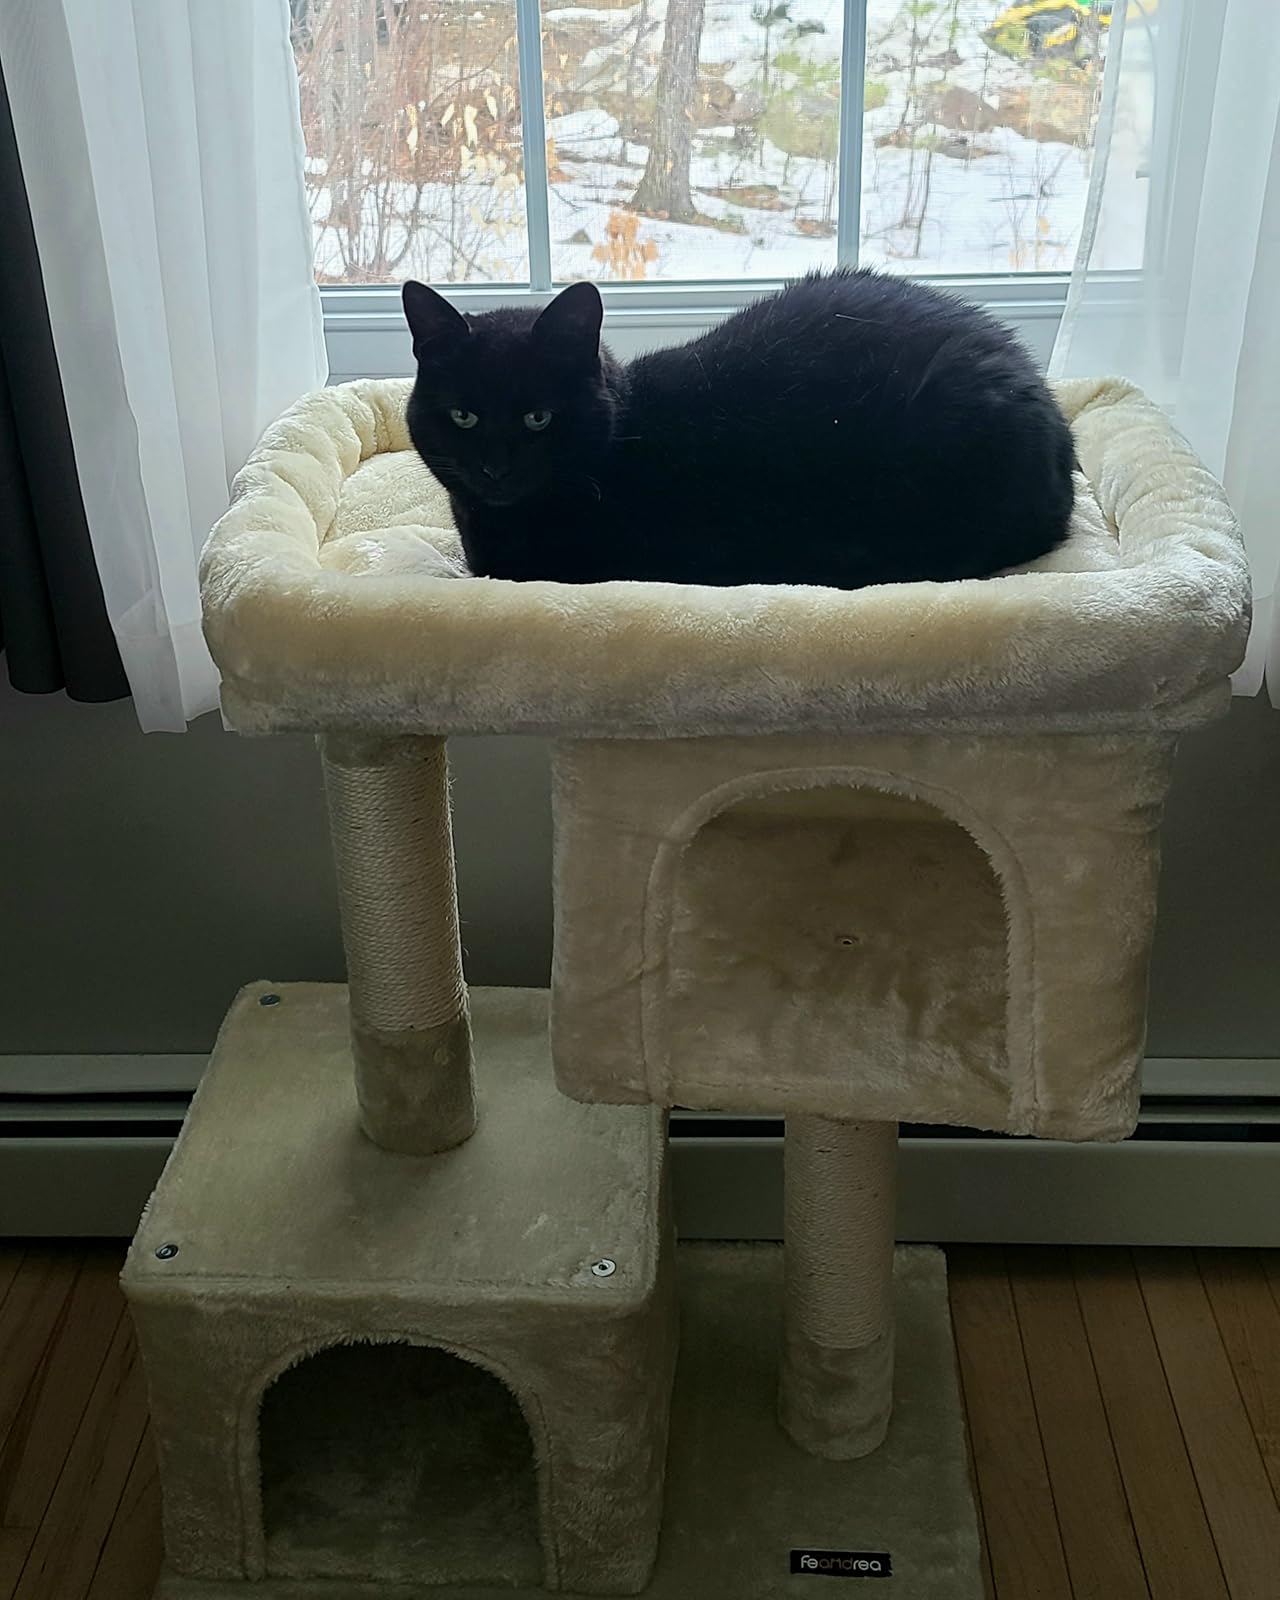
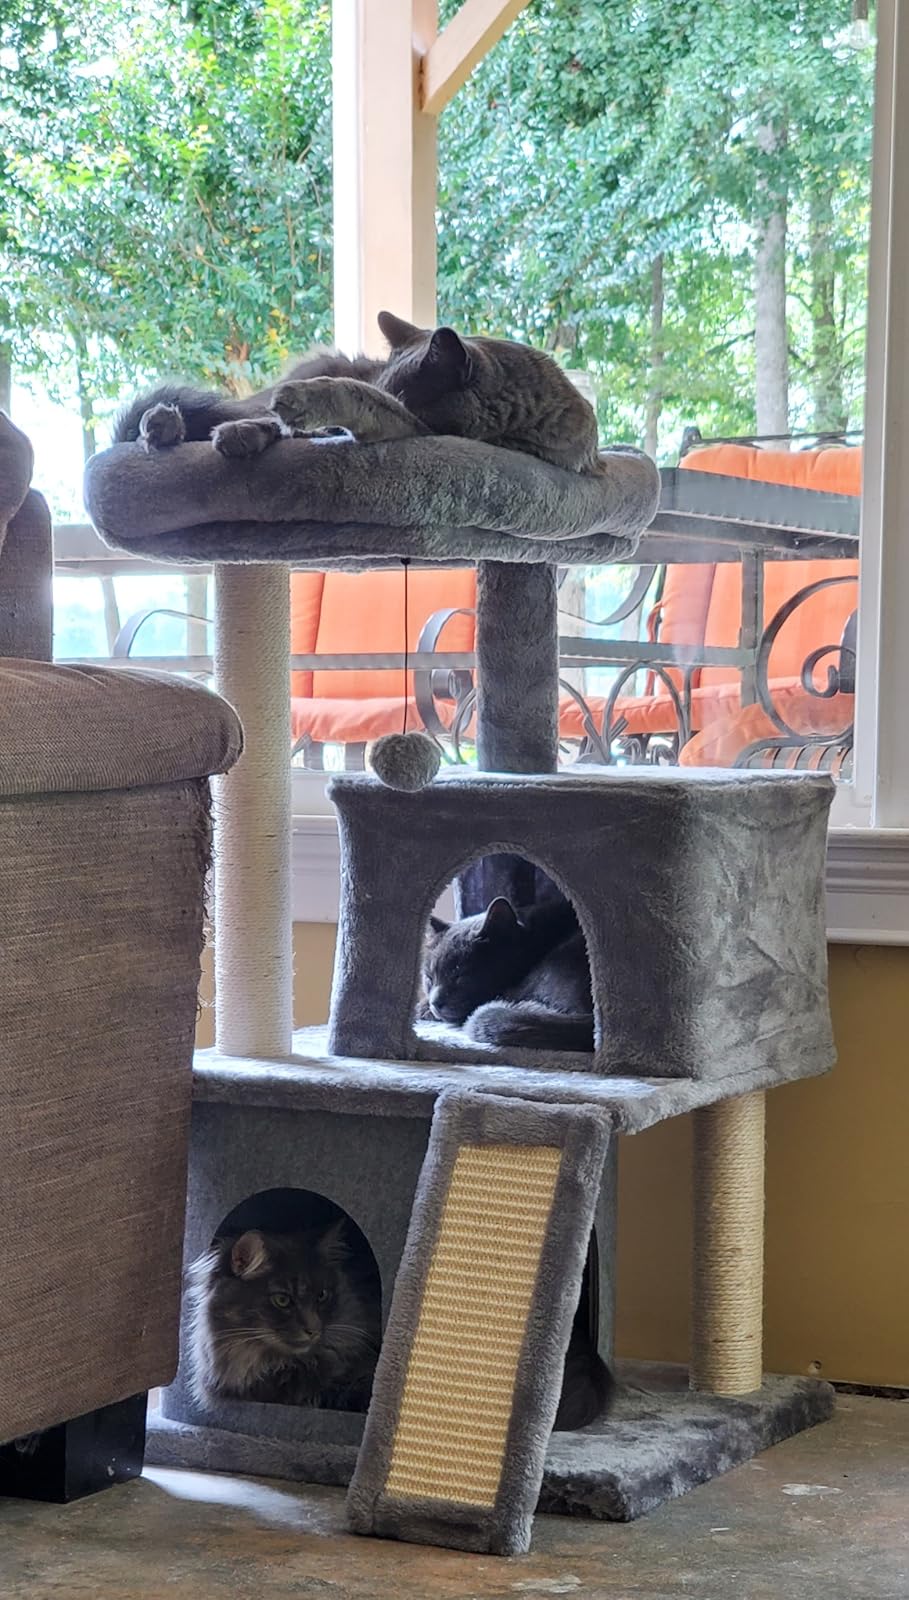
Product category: items_cat tree
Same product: no